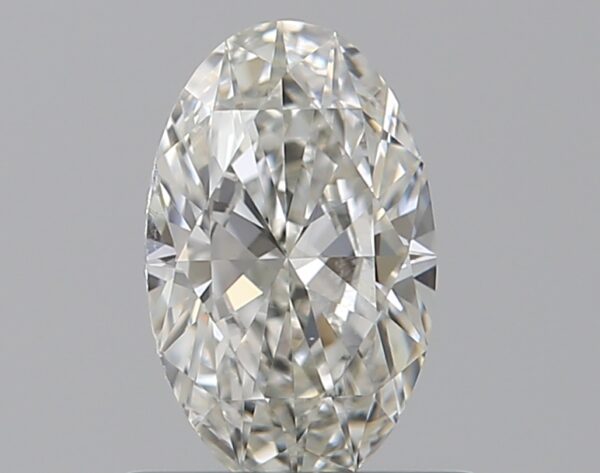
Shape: oval
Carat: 0.53
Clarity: VS1
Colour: H
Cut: EX
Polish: EX
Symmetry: VG
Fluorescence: N
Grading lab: GIA
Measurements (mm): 7.09 x 4.38 x 2.6